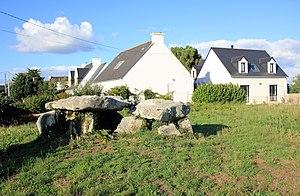
Dolmen de Kerguéran This building is indexed in the Base Mérimée, a database of architectural heritage maintained by the French Ministry of Culture,
Le dolmen de Kerguéran est un dolmen de Belz, dans le Morbihan en France.